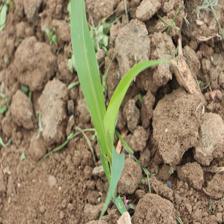
Label: Sorghum